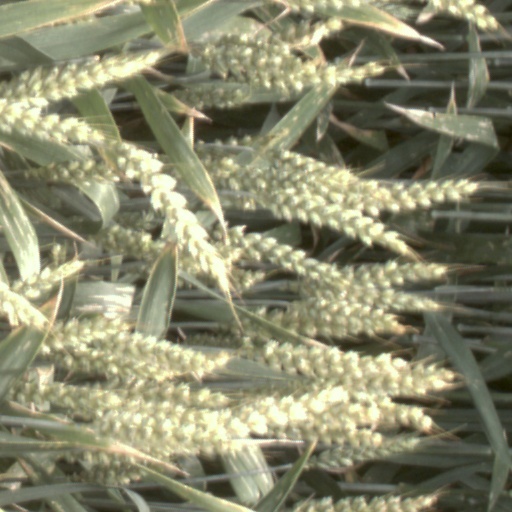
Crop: wheat